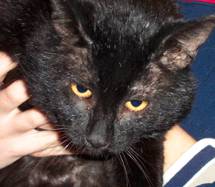
Label: cat